Boppard

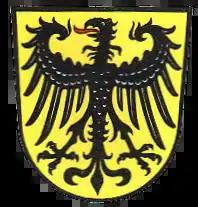
Former coat of arms of the town of Boppard from 1817. Here, the eagle's talons are not of a different tincture, and it is not surmounted by an inescutcheon as it is in the newer arms. Otherwise, the newer arms are based on the older ones.

Until Napoleon's downfall in 1813 and 1814, Boppard, along with all the lands on the Rhine's left bank, belonged to France. After Marshal Gebhard Leberecht von Blücher defeated the French troops, the victorious powers shared the administration of the territories under them. Thus, for a year and a half, Boppard was governed by the "Imperial and Royal" Austrian and Royal Bavarian joint "Landesadministrationskommission".